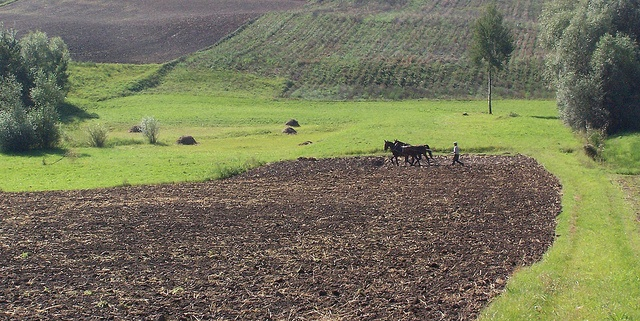
A man and two horses work in a field surrounded by grassy rolling hills.
A man plows with two horses at the far end of a field.
A man standing behind a couple of horses on top of a field.
Rolling valleys with well-tended earth, trees and grass, surround a section of earth being tended by a farmer and two horses that can be seen almost as dots in the distance.
a bunch of horses in th emiddle of a big field